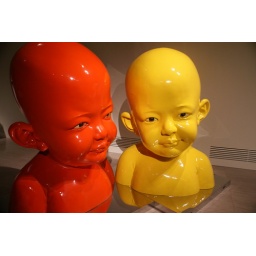
The building was constructed in 1933, as the clubhouse for the horse race course.